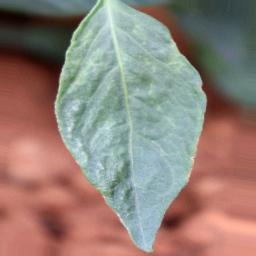
Label: healthy